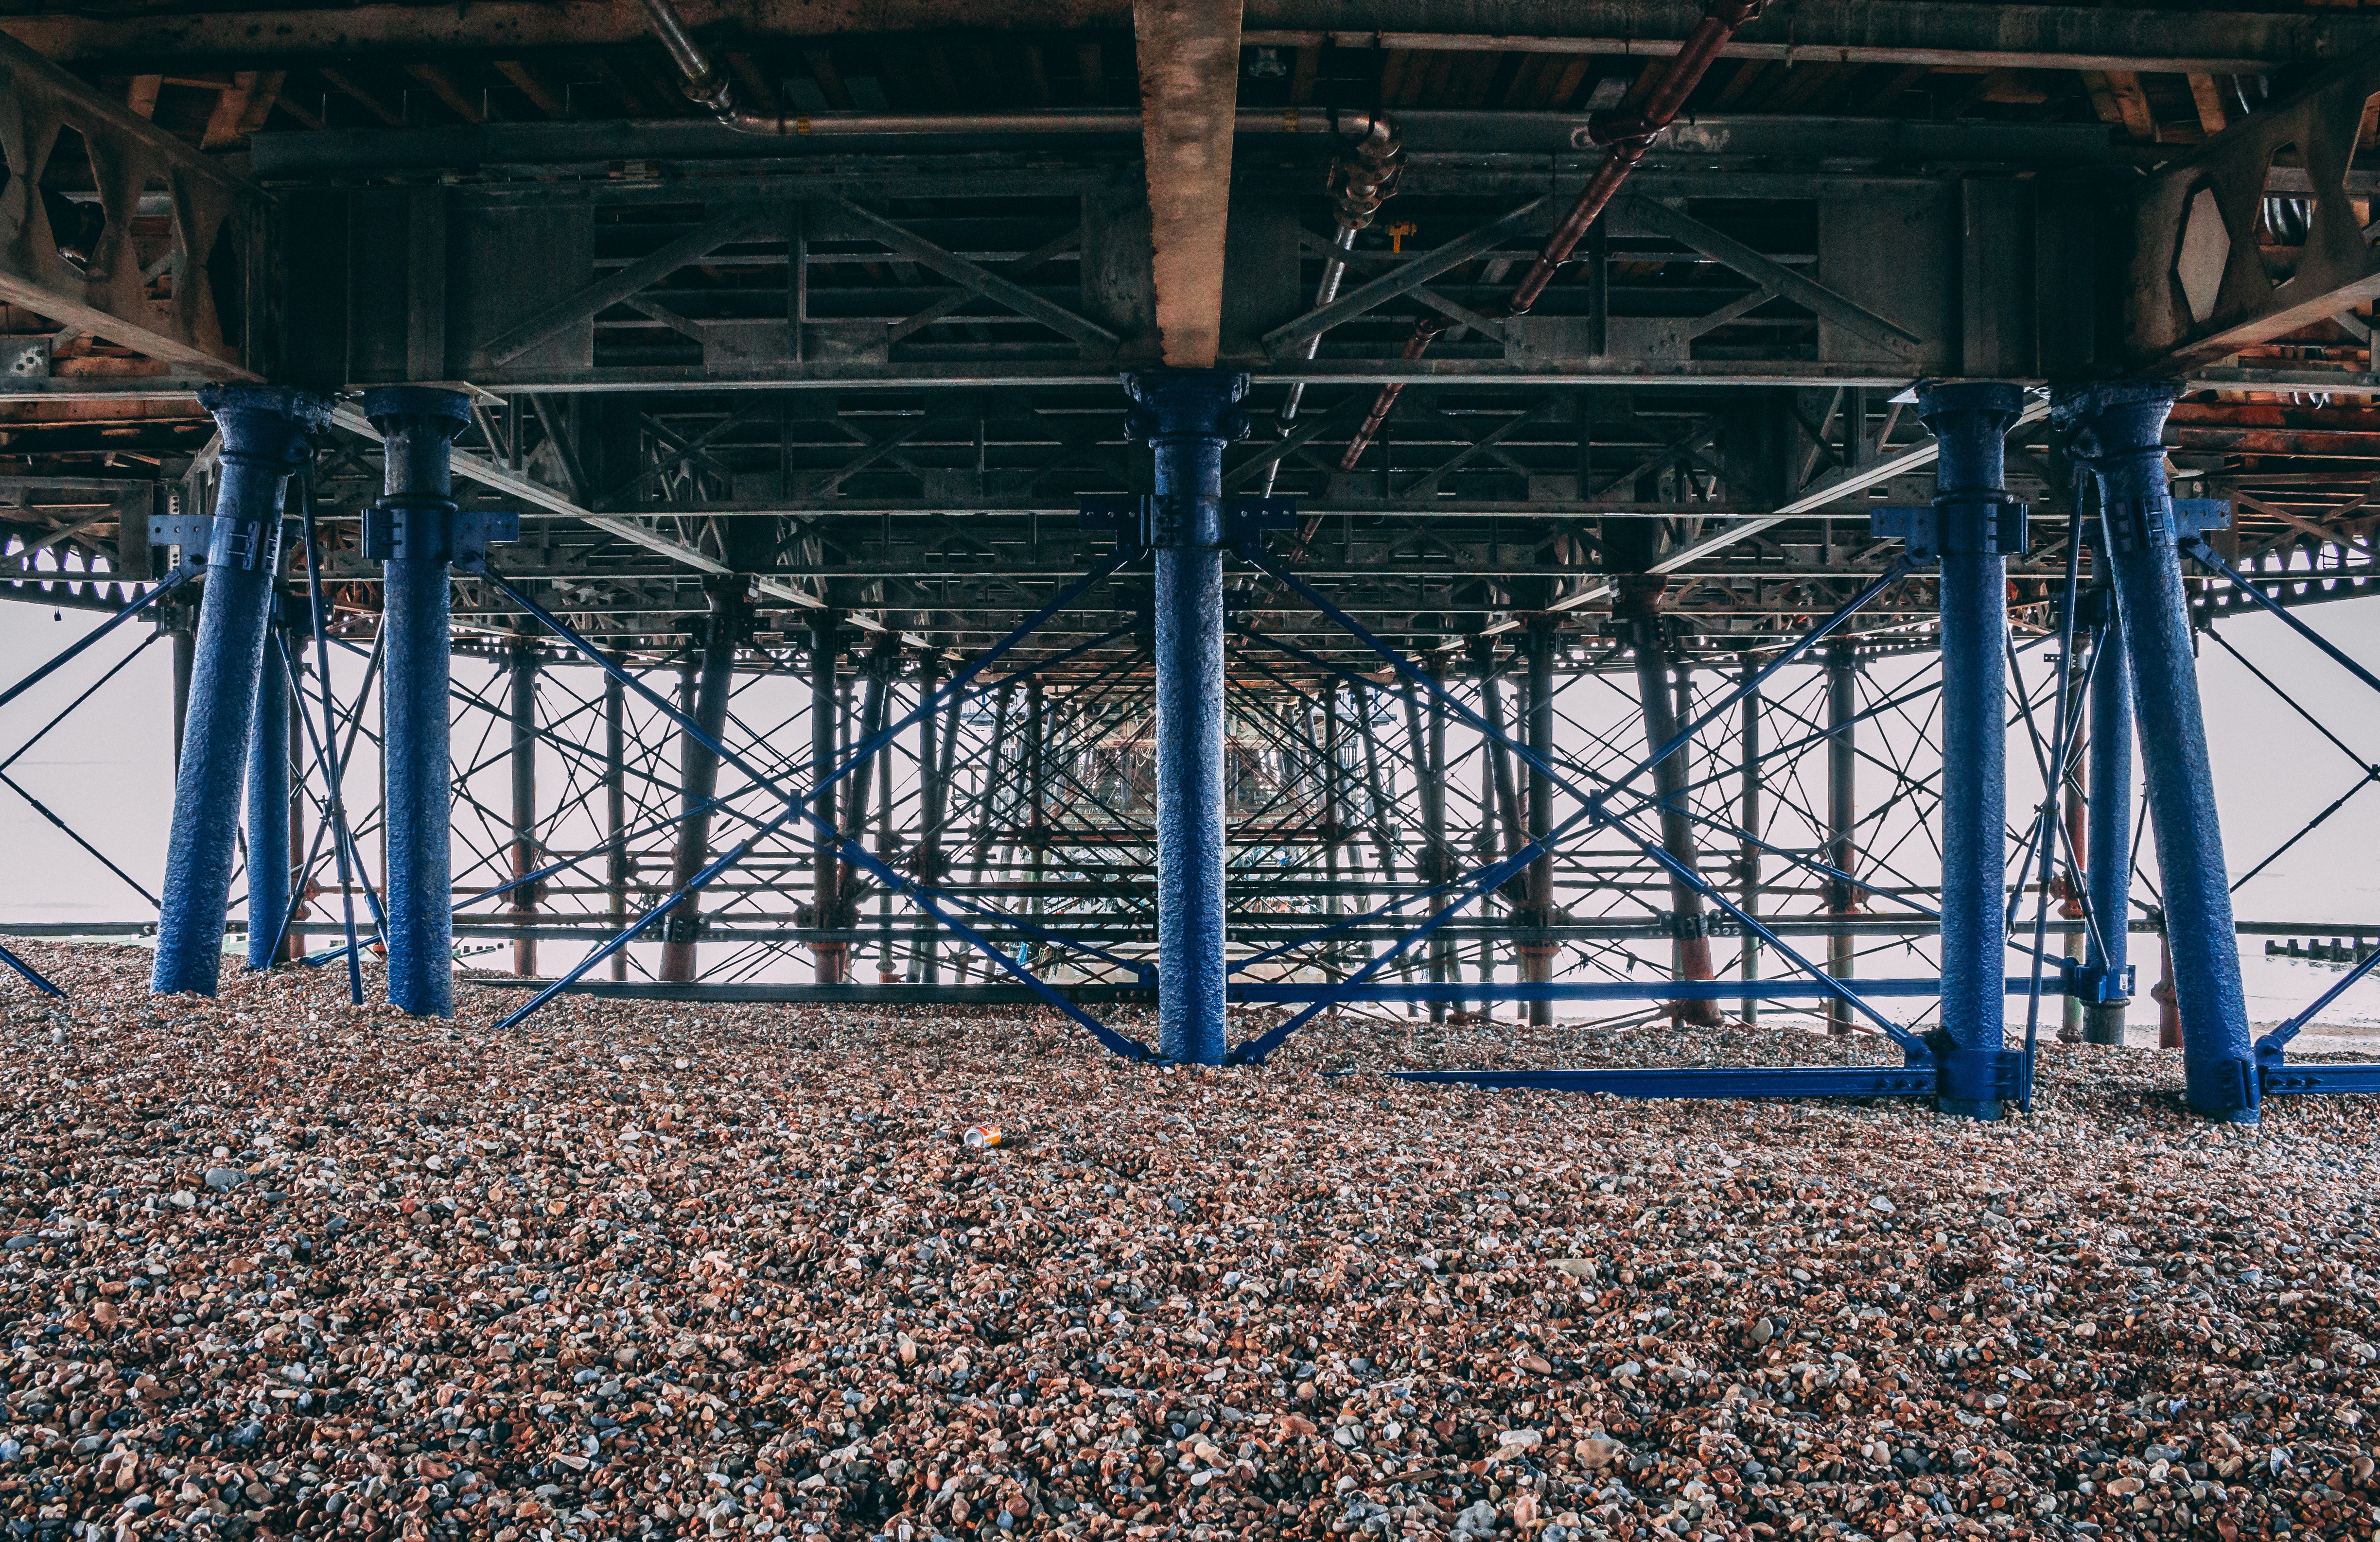
iron, metal, electrical supply, steel, industry, electricity, scaffolding, public utility, building